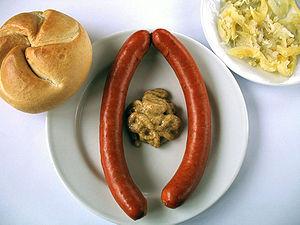
La saucisse de Vienne est une sorte de saucisse traditionnellement élaborée à partir de viande de porc et de bœuf.
La culture de la Hongrie, pays de l'Europe centrale, désigne d'abord les pratiques culturelles observables de ses habitants.